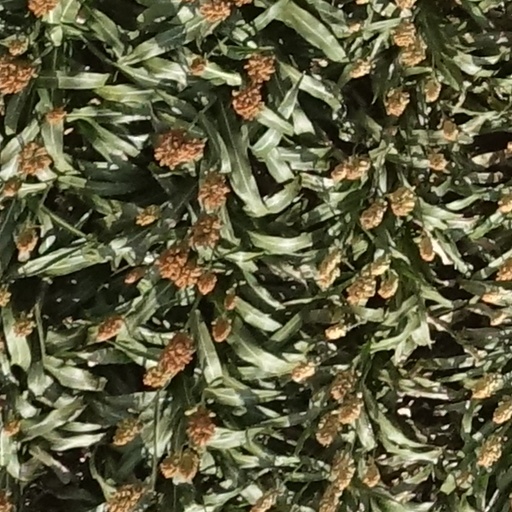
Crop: sorghum